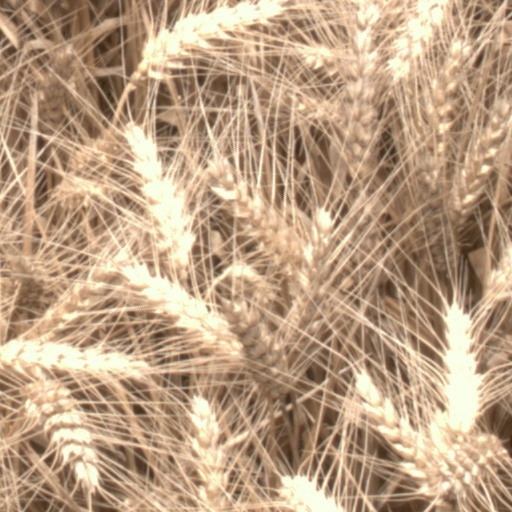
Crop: wheat